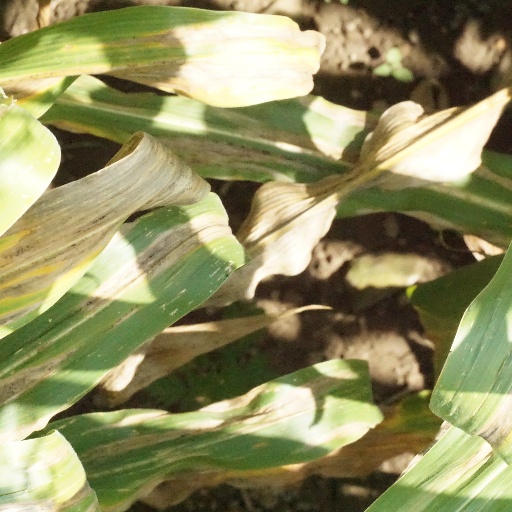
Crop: maize; corn